Taipei World Trade Center

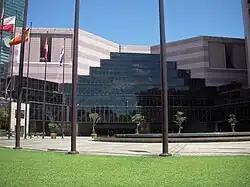
Taipei World Trade Center facing Jilong Road

The Taipei World Trade Center (TWTC) was inaugurated in January 1986 by Taiwan's foremost trade promotion organization, the Taiwan External Trade Development Council (TAITRA), to provide a single, modern venue that would combine exhibition space, conference facilities, offices, and hotel accommodation for international business. TWTC combines every possible service that brings together a vast consulting service on trade-related issues, trading partners, suppliers, and markets.